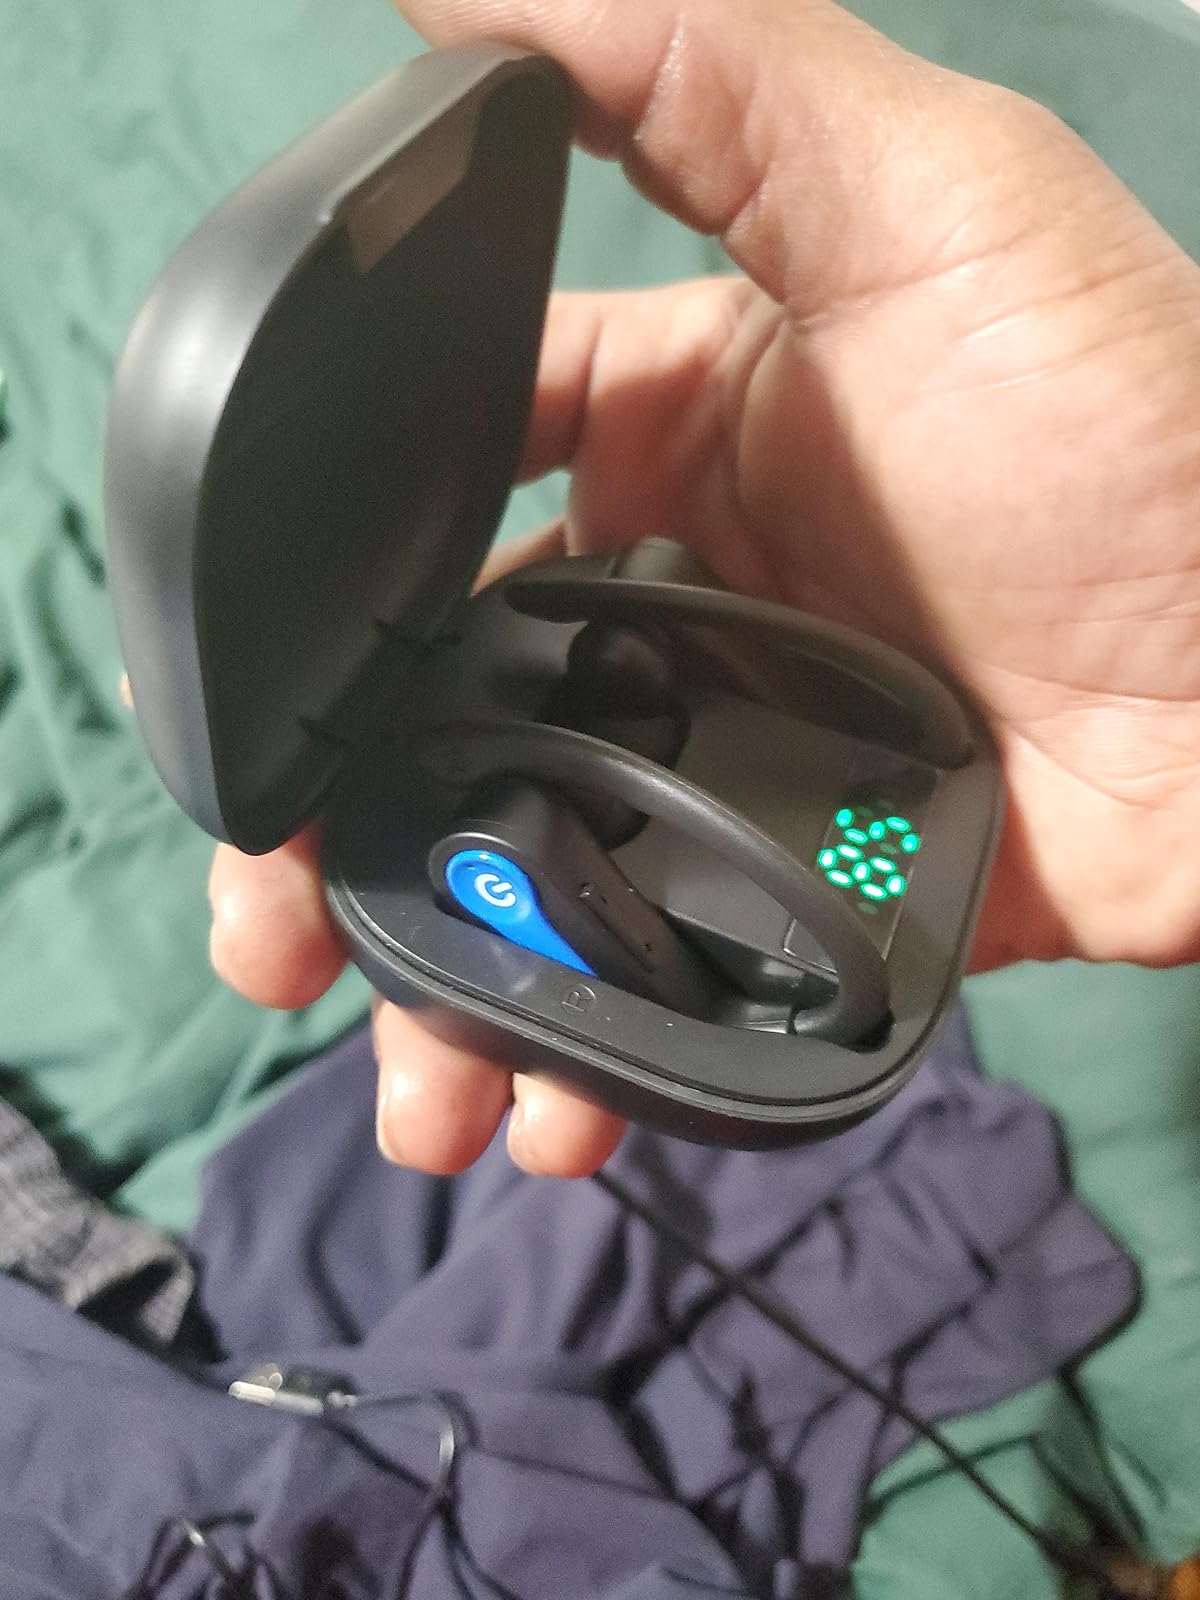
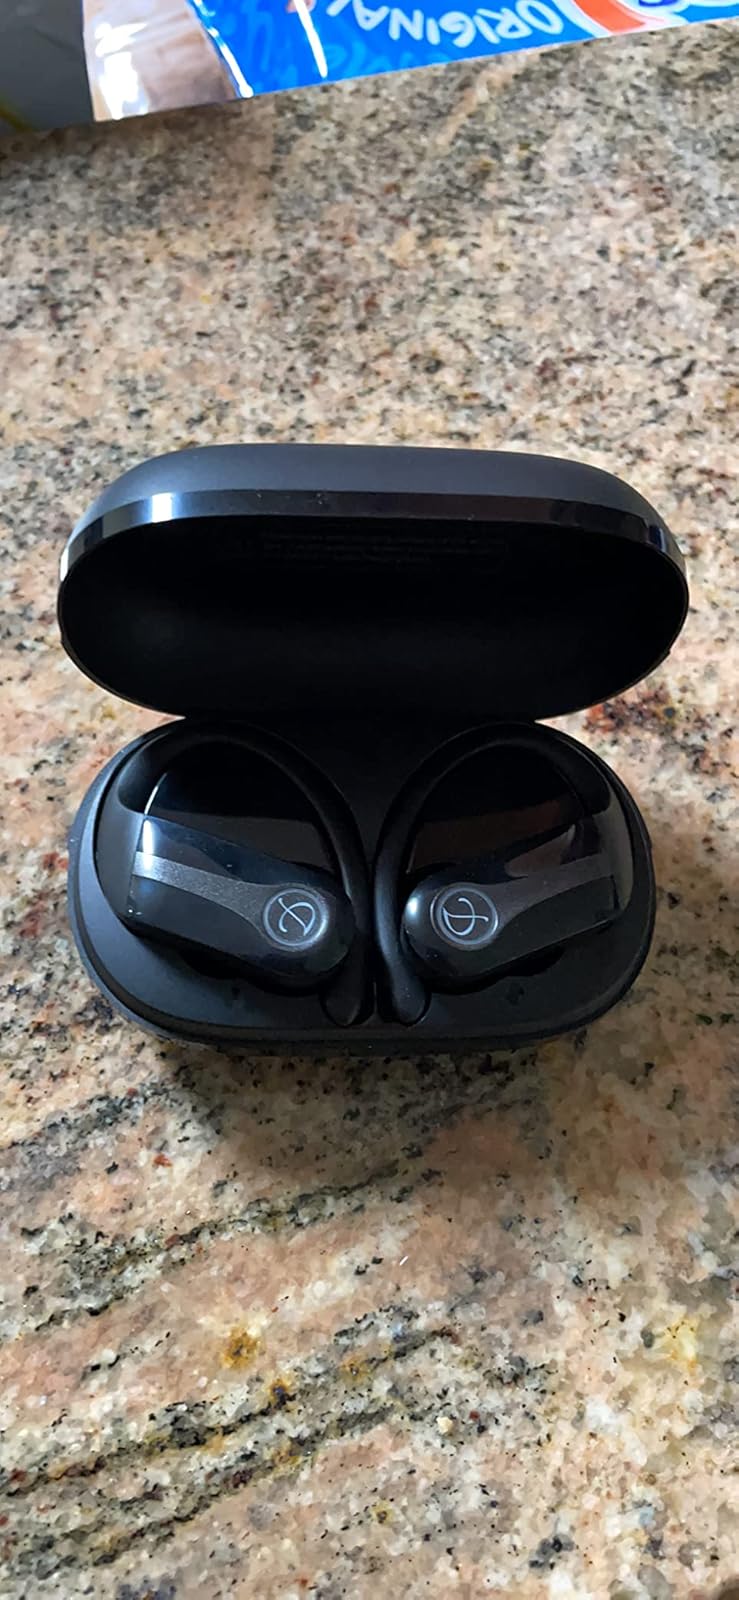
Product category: earbuds
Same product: no